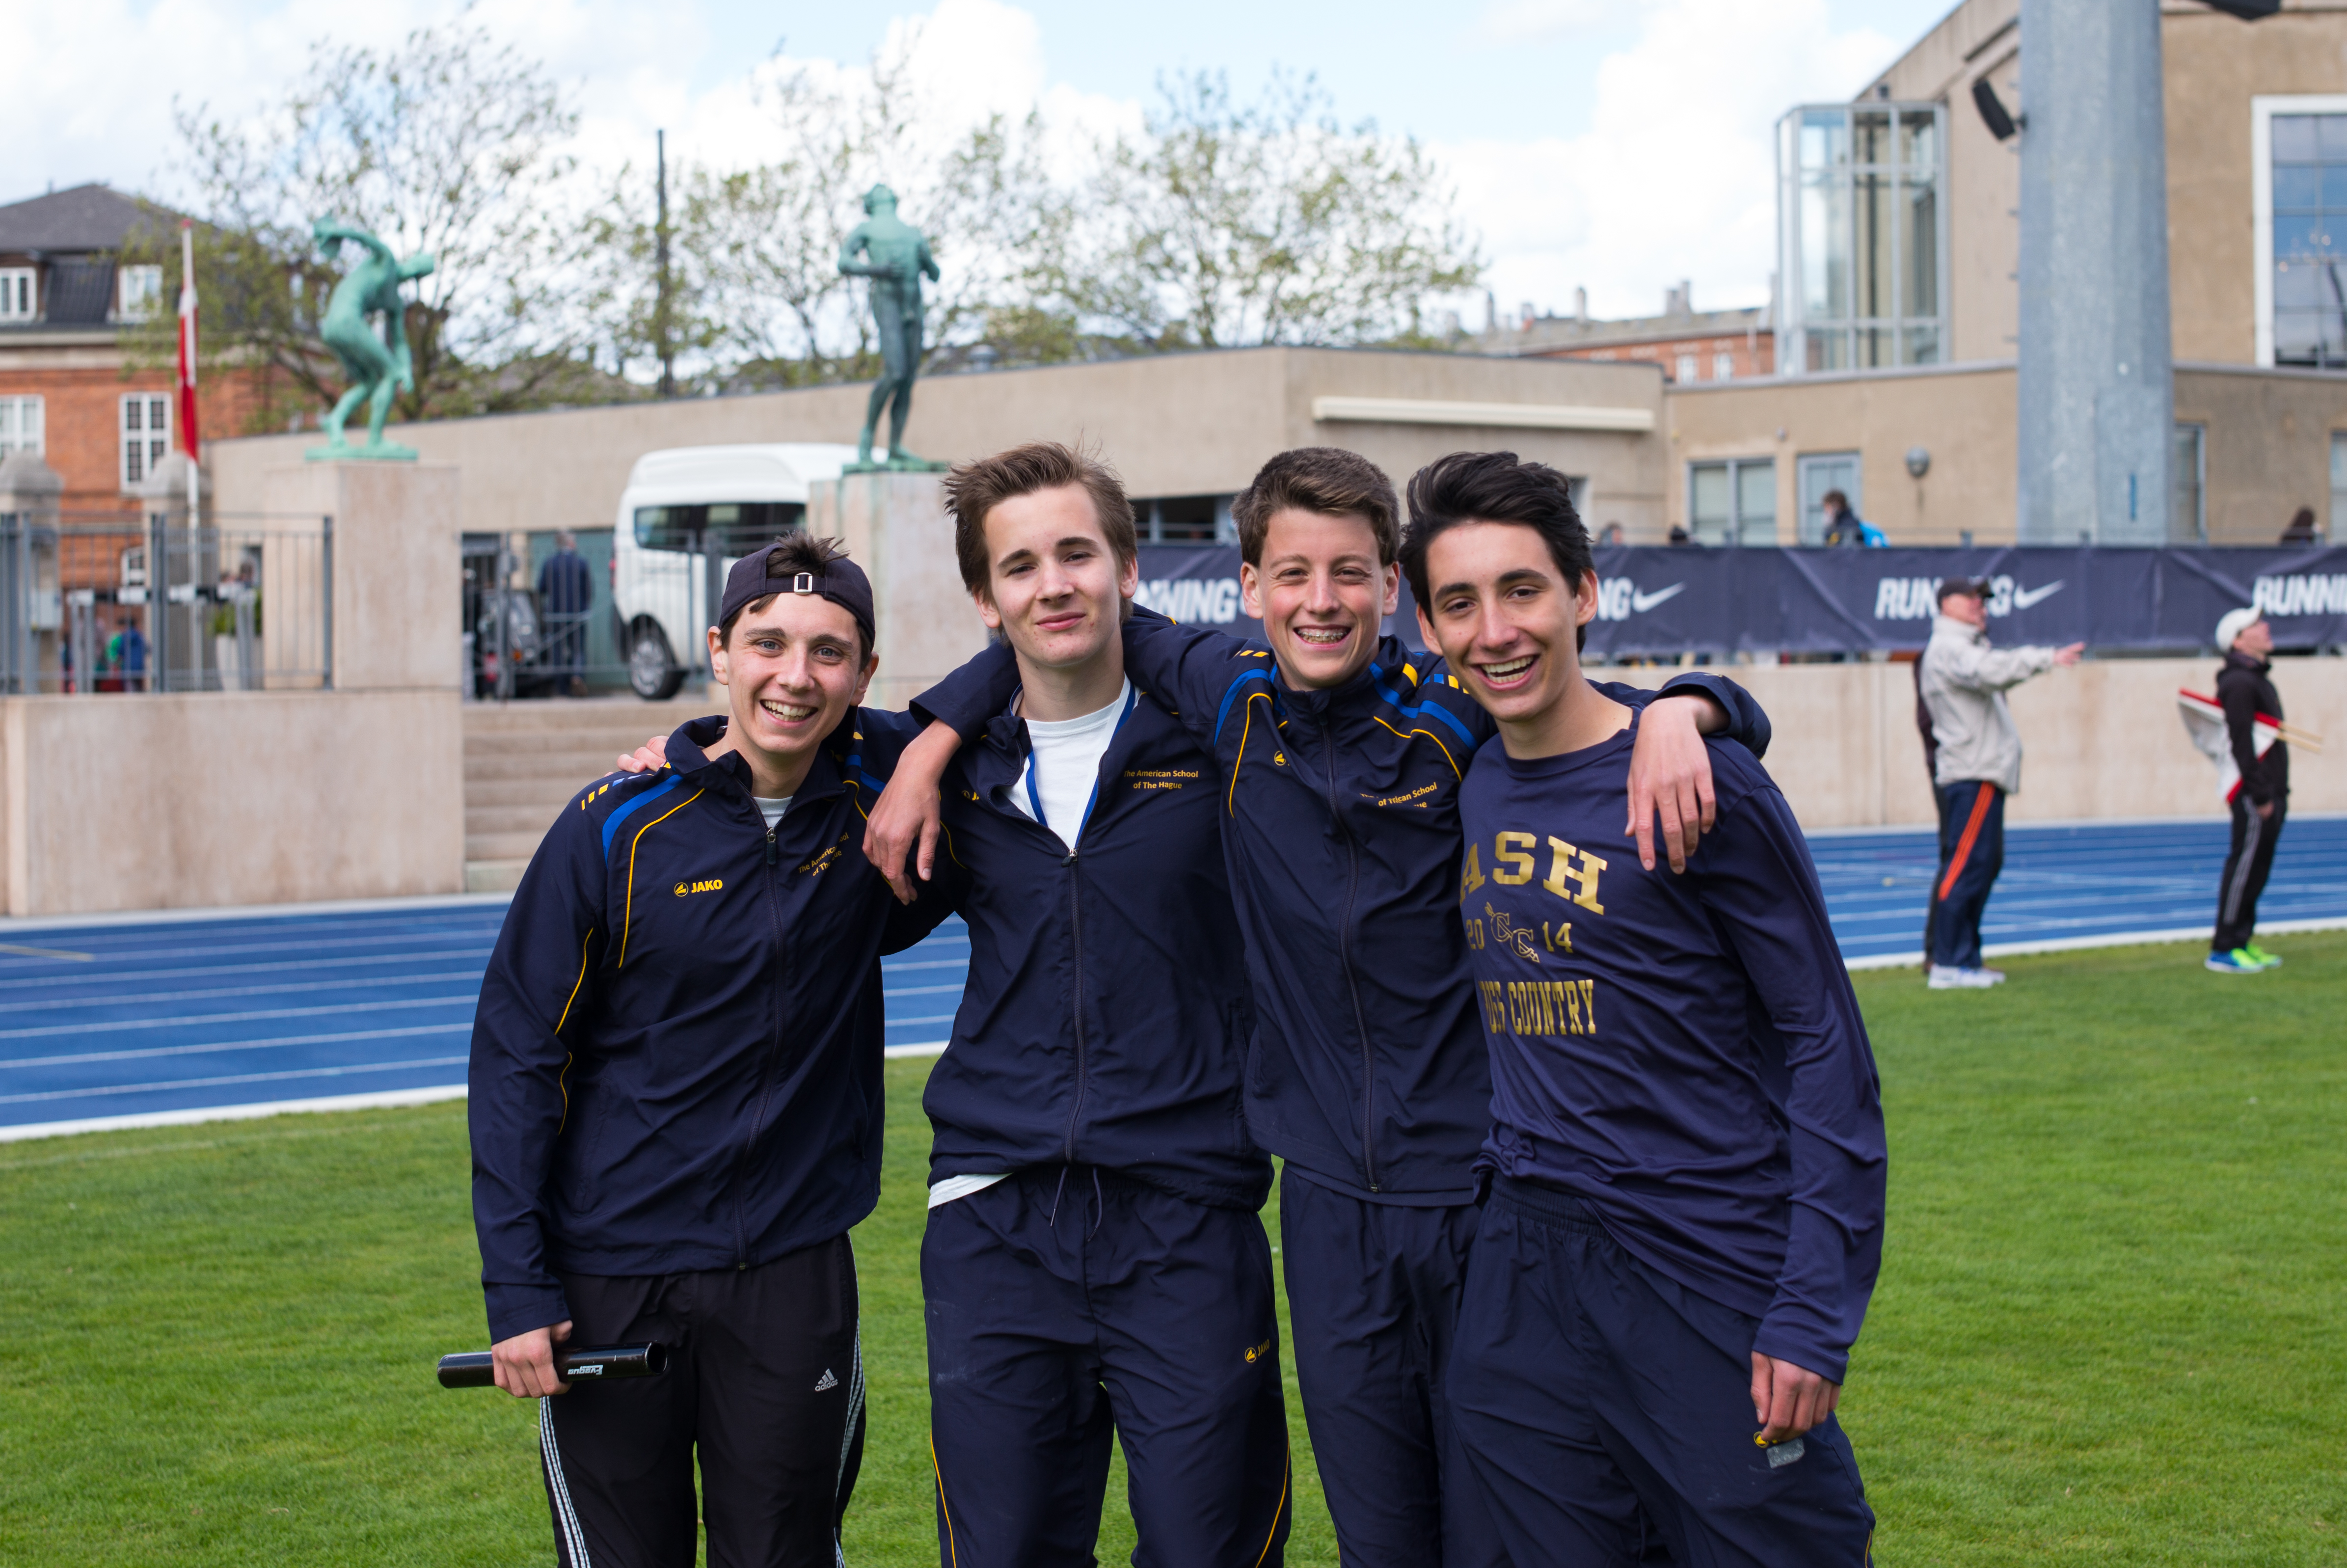
person, player, team, sports, championship, tournament, competition event